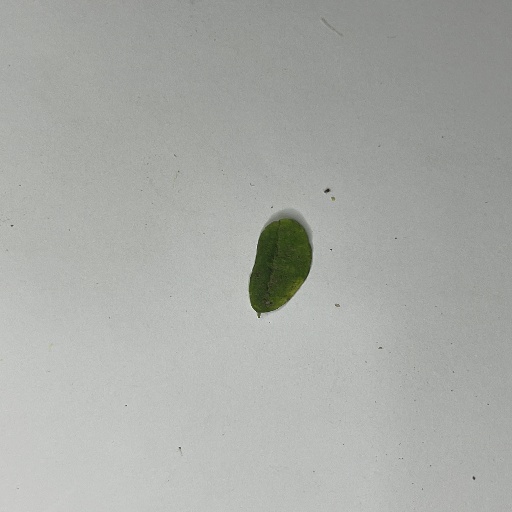
Species: Sojina
Leaf condition: Bacterial Spot